Fujiyoshida

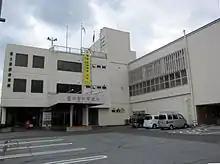
Fujiyoshida City Hall

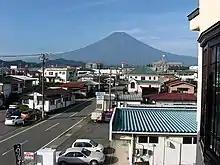
Fujiyoshida city looking south

Fujiyoshida lies at the northern base of Mount Fuji, and is built upon old lava flows. It is considered a high-elevation city in Japan, at 650 to 850 metres (2,140 to 2,800 feet) above sea level. The city is also located between two of the Fuji Five Lakes. The Katsura River flows through the eastern part of the city.